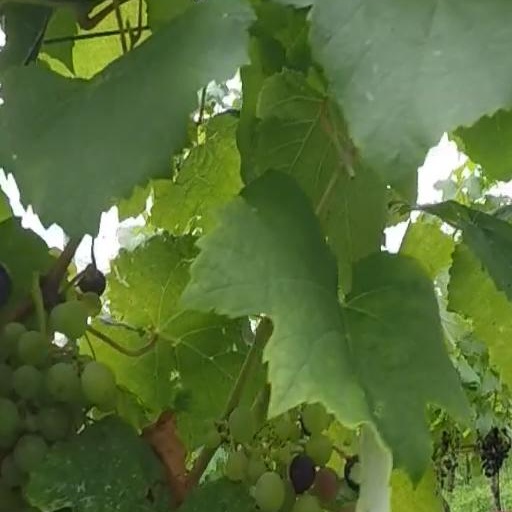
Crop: grape